XHTPZ-TDT

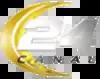
Logo used on Channel 24 from 2005 to 2018

XHTPZ broadcasts on physical channel 16 (virtual channel 4.1). In February 2018, it started to broadcast FOROtv on its second subchannel; this moved to Las Estrellas transmitter XHGO-TDT in line with other cities in June 2018.